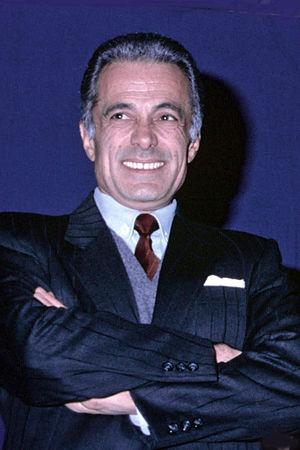
Duilio Del Prete est un acteur et un chanteur italien.